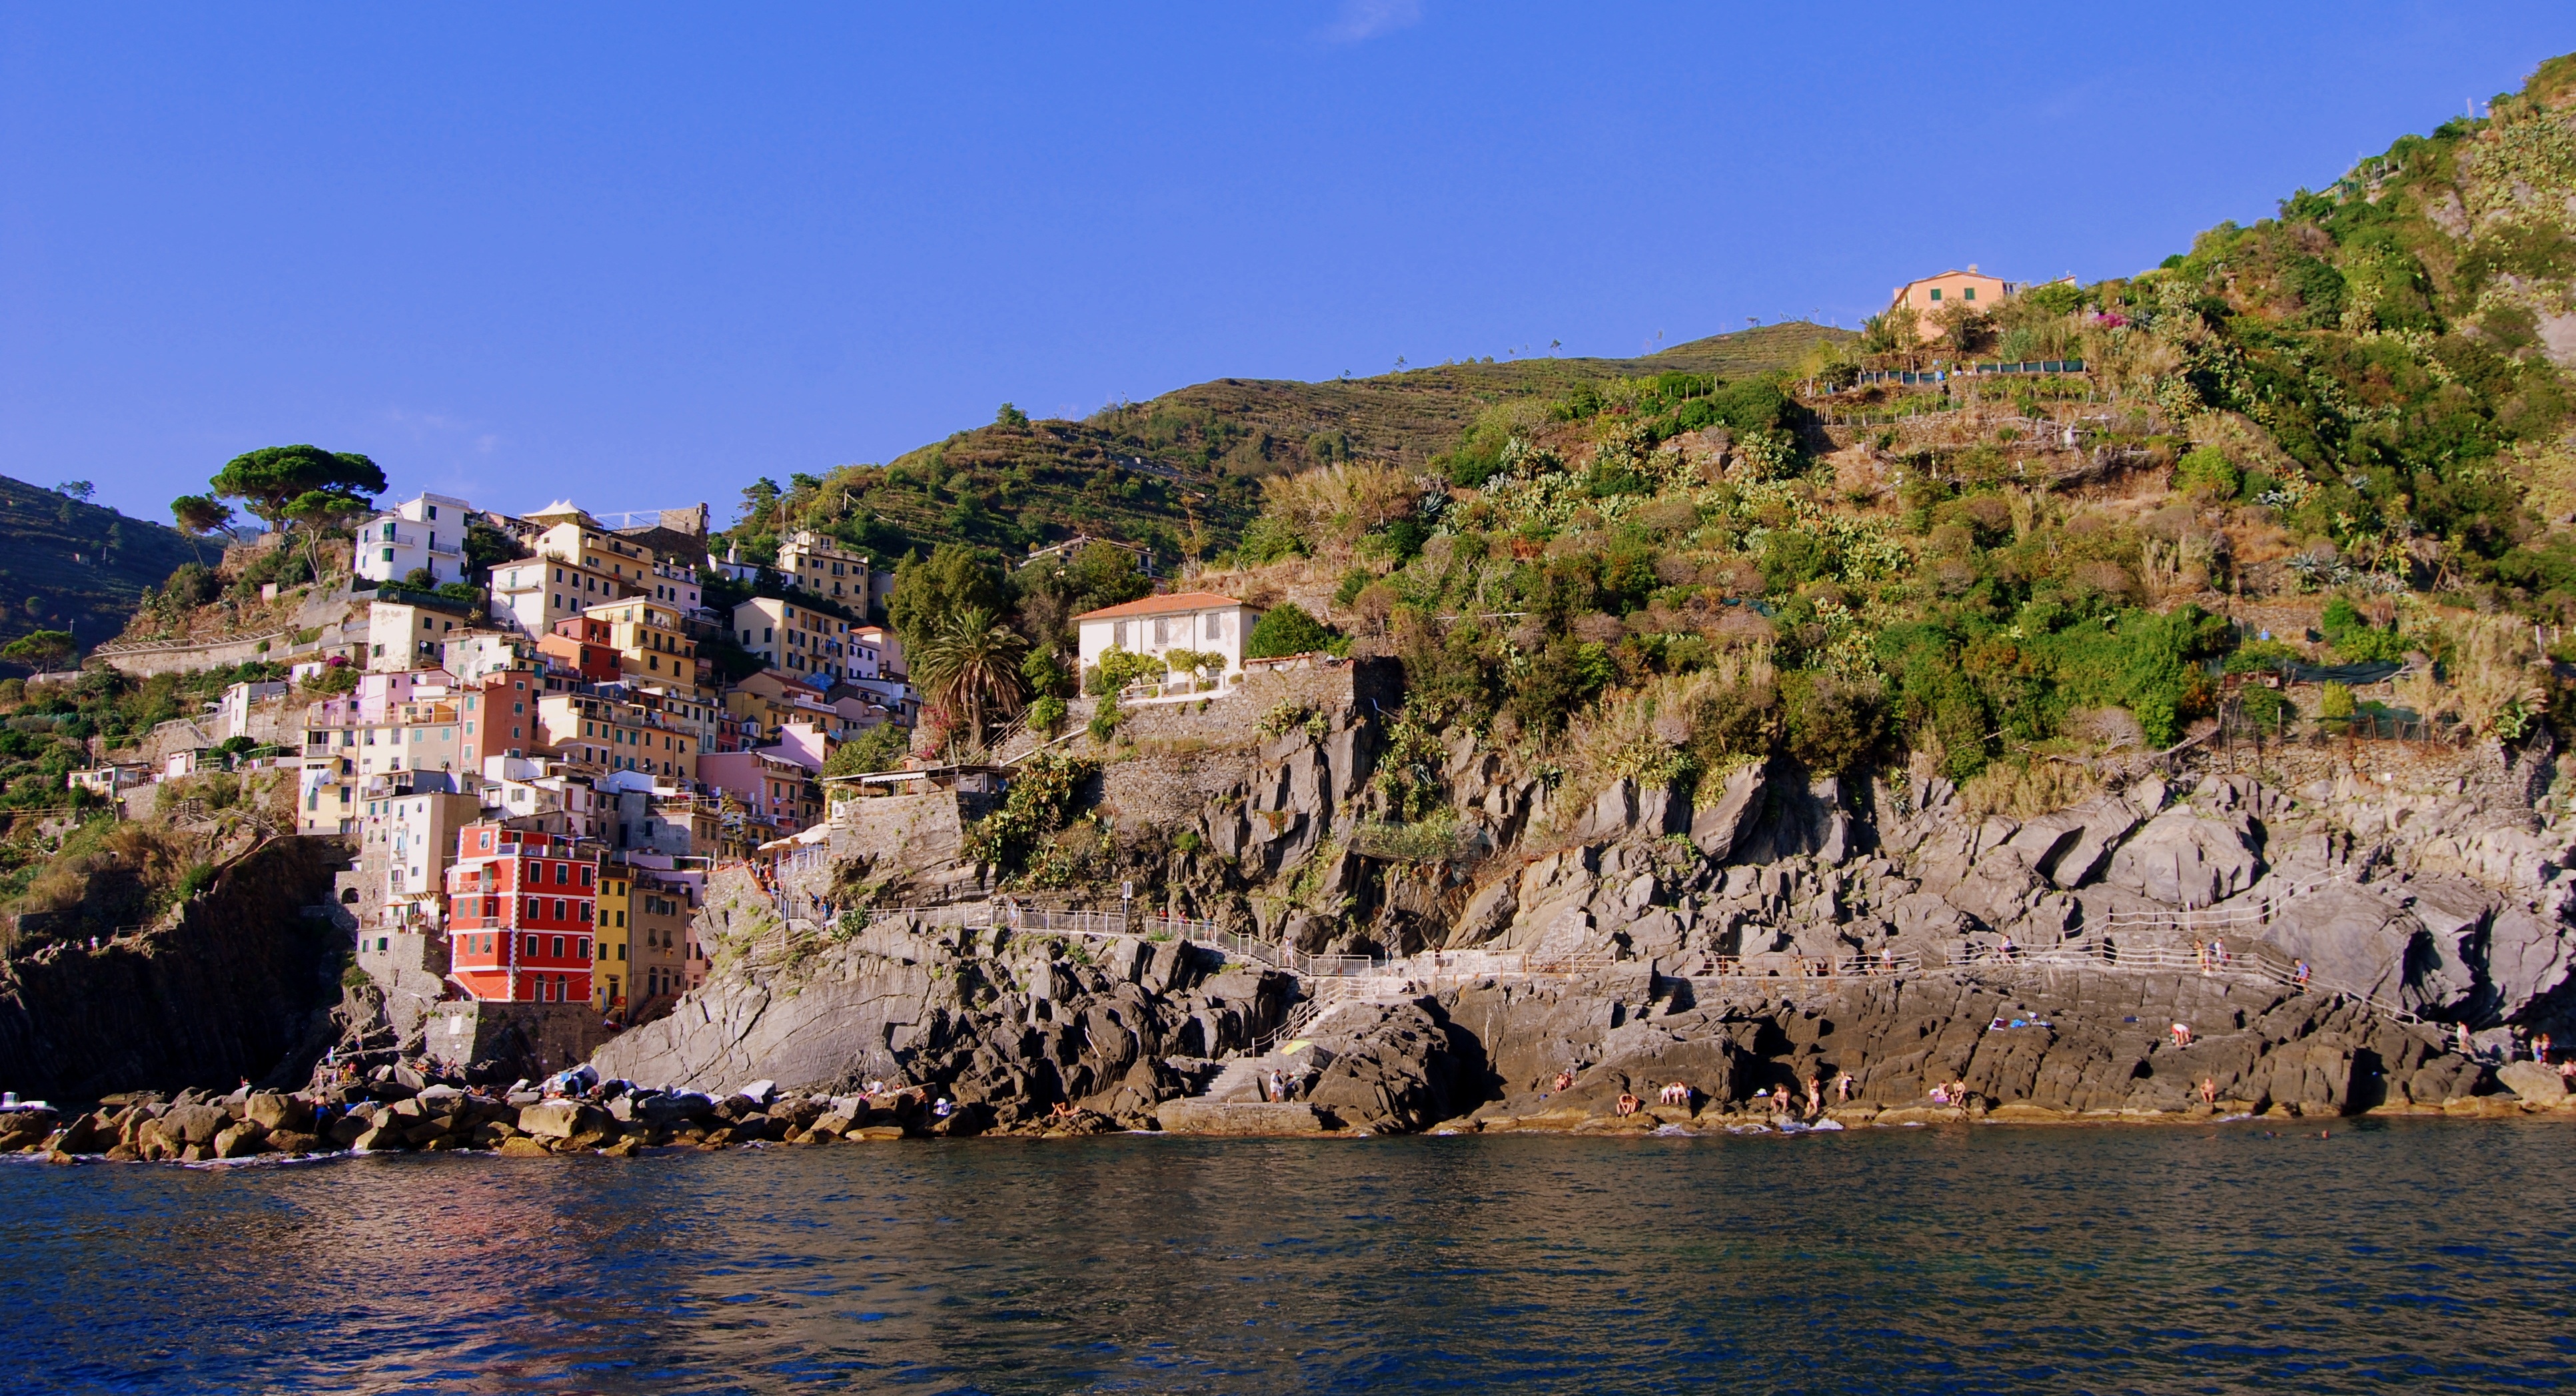
sea, coast, water, rock, mountain, formation, cliff, cove, bay, italy, colorful, tourism, terrain, colors, houses, cape, liguria, cinque terre, riomaggiore